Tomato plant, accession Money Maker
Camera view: vertical (180 deg); turntable rotation: 180 degrees
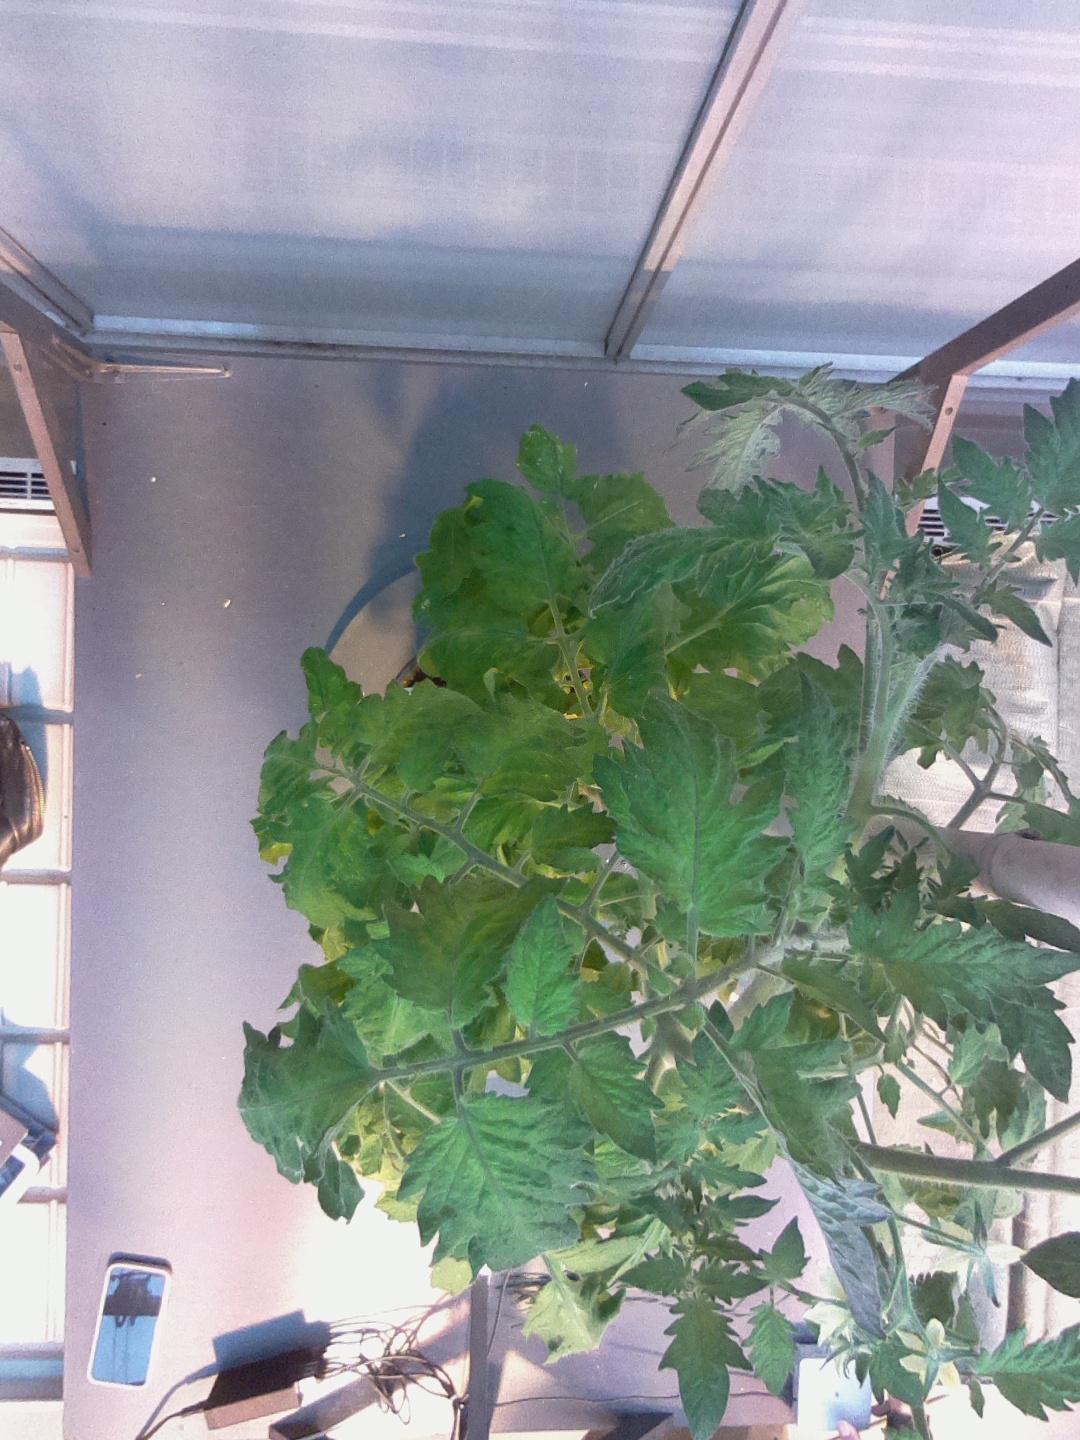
BBCH growth stage 69: End of flowering, 90%-100% of flowers open, more petals falling